Ondria Hardin

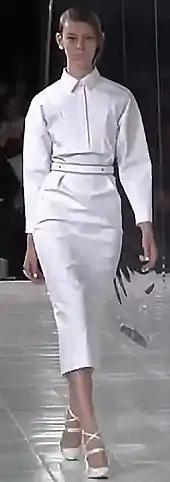
Hardin walks for the Prabal Gurung Spring Summer 2014 fashion show in New York City

Hardin was discovered by Model Scout, Travis Guy, and placed to Mother Agency Priscilla’s Agency, & Mother Agent Doll Wright. She began her career in Tokyo, Japan. After being noticed by casting director Ashley Brokaw she was cast in a Prada campaign photographed by Steven Meisel.